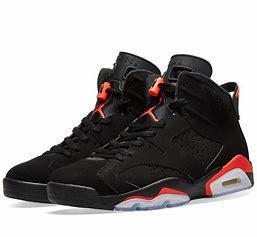
Brand: Nike
Model: Air Jordan 6